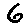
Label: 6